Charles L'Éplattenier

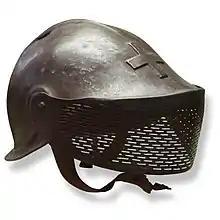
L'Éplattenier helmet, on display at Morges military museum

L'Eplattenier also designed a prototype military helmet, which was shunned in favour of the Imboden helmet. They are now prized collectors' items.